K. Ullas Karanth

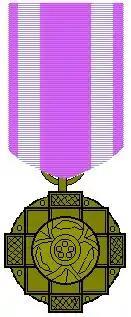
Padma Shri award

In 2006, Karanth received the Sierra Club International EarthCare award. In 2007, Karanth won the 200,000 J. Paul Getty Award for Conservation Leadership. Also in 2007, he won the Sanctuary Asia lifetime achievement award.